Perm (hairstyle)

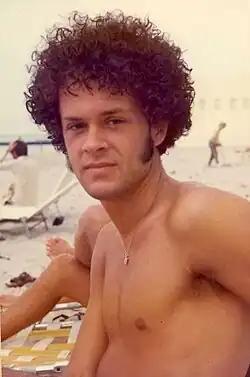
"Afro" permanent on a male resident of Miami Beach in 1972

A permanent wave, commonly called a perm or permanent (sometimes called a "curly perm" to distinguish it from a "straight perm"), is a hairstyle consisting of waves or curls set into the hair. The curls may last a number of months, hence the name.